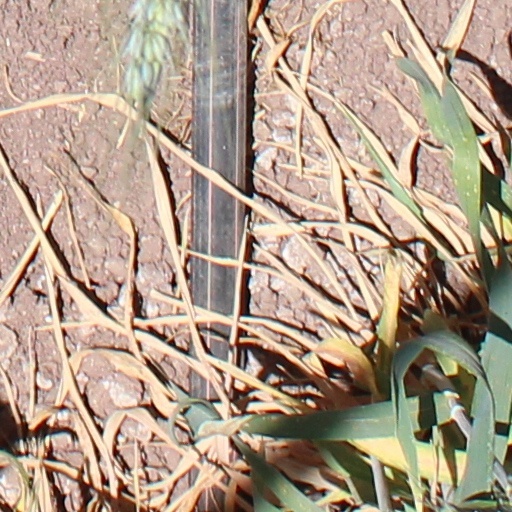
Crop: wheat